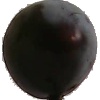
Label: Plum 3